Laremy Tunsil

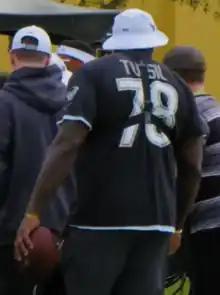
Tunsil at the 2020 Pro Bowl

Laremy Alexander Tunsil (born August 2, 1994) is an American professional football offensive tackle for the Washington Commanders of the National Football League (NFL). He played college football for the Ole Miss Rebels and was selected by the Miami Dolphins in the first round of the 2016 NFL draft. Tunsil was traded to the Houston Texans in 2019, earning five Pro Bowls honors with them before being traded to the Commanders in 2025.